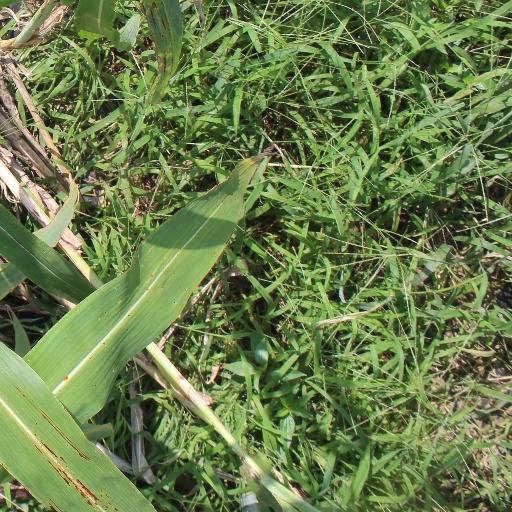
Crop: sorghum